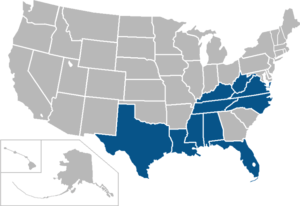
Cette liste concerne les conférences universitaires de la NCAA. Une conférence est un regroupement de plusieurs équipes afin de former un mini-championnat. Le regroupement est souvent fait par affinité régionale, historique ou sportive.